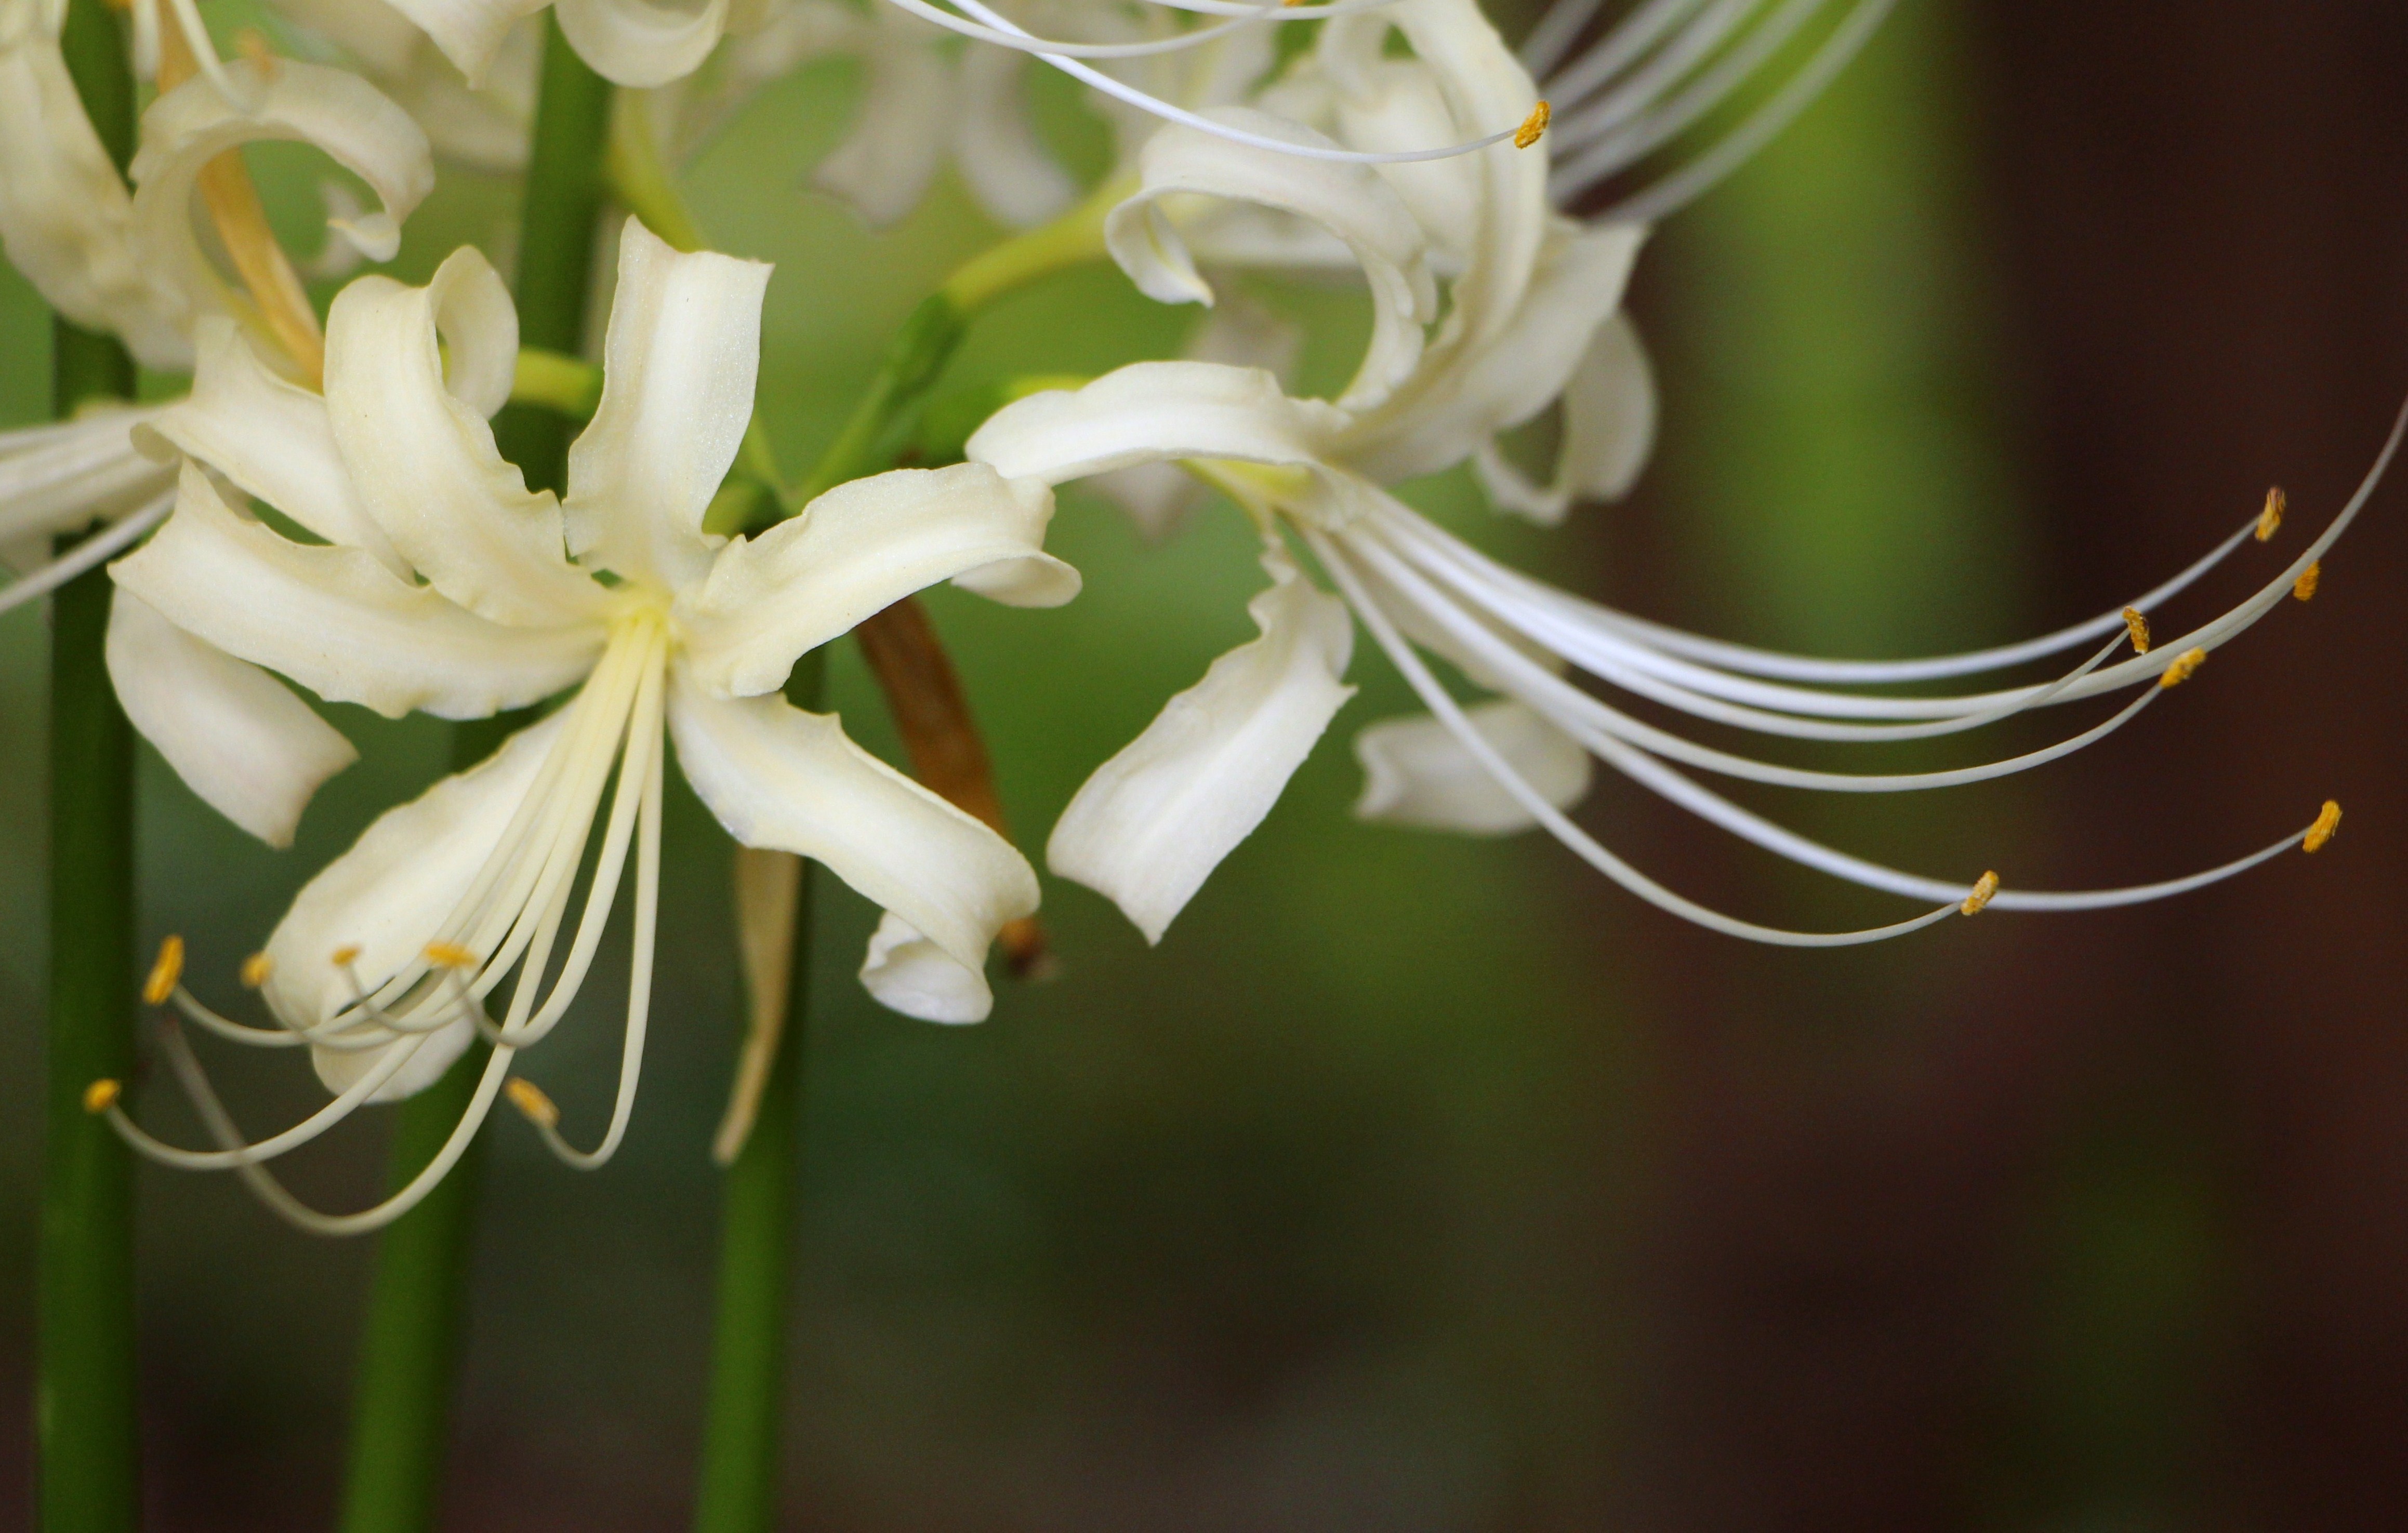
nature, blossom, plant, white, flower, spring, romantic, botany, garden, flora, white flower, wildflower, flowers, close up, petals, shrub, delicate, lily, fragile, macro photography, jasmine, flowering plant, plant stem, land plant